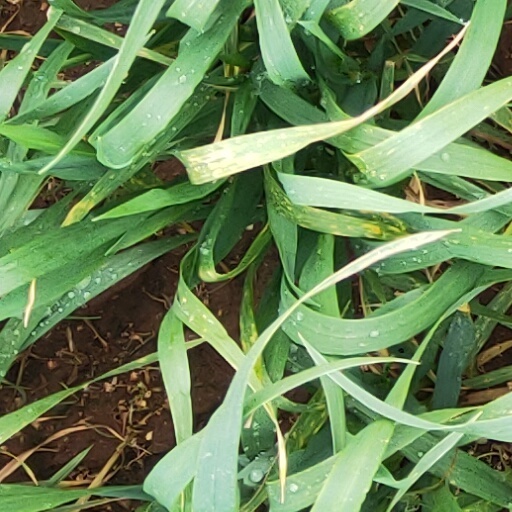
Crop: wheat